Sojourner (rover)

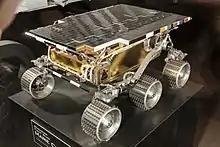
"Marie Curie" in the museum (see also from other angles: 1, 2, 3)

"Marie Curie" is a flight spare for the "Sojourner". During the operational phase on Mars, the sequences of the most complex commands to be sent to "Sojourner" were verified on this identical rover at JPL. NASA planned to send "Marie Curie" on the canceled Mars Surveyor 2001 mission; it was suggested to send it in 2003, proposing "Marie Curie" to be deployed "using a robotic-arm attached to the lander". Rather than this, the Mars Exploration Rover program was launched in 2003. In 2015, JPL transferred "Marie Curie" to the Smithsonian National Air and Space Museum (NASM).